Mei (Overwatch)

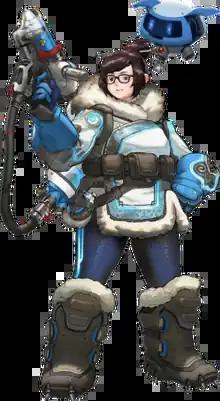
Mei and Snowball from "Overwatch"

Dr. Mei-Ling Zhou is a character who first appeared in the 2016 video game "Overwatch", a Blizzard Entertainment–developed first-person shooter, and the resulting franchise. Commonly simply referred to as Mei, she was originally conceived as a Canadian bounty hunter named "Frostbite" who encased her targets in ice, she was changed due to the developers feeling a light tone was necessary for the character, and redesigned her as a cute, Chinese scientist. Voiced by Yu "Elise" Zhang, Mei is stationed in Antarctica as part of the efforts of "Overwatch", a global peace-keeping force, to monitor climate change. After being revived from cryopreservation, she helps the reformed group combat a global threat, utilizing a pistol that can either generate ice beams or generate ice constructs, accompanied by her sentient drone Snowball. Since her introduction, she has appeared in various spinoff media related to the franchise, including comics and merchandise, and later in another Blizzard developed title, "Heroes of the Storm".